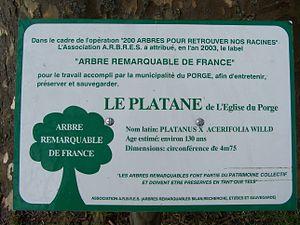
Panneau d'information du platane, arbre remarquable au Porge, Gironde, France
Les arbres remarquables de France sont des arbres vivants exceptionnels par leur âge, leurs dimensions, leur forme, leur passé ou encore leur légende. Ces ligneux représentent un patrimoine naturel et culturel qui doit être conservé. Certains ont été classés « monument naturel » dans les années 1930.
L'association A.R.B.R.E.S., Arbres remarquables : bilan, recherche, études et sauvegarde, est une association loi de 1901 créée en 1994 dont les buts sont le recensement, l'étude et la sauvegarde des arbres remarquables en France.